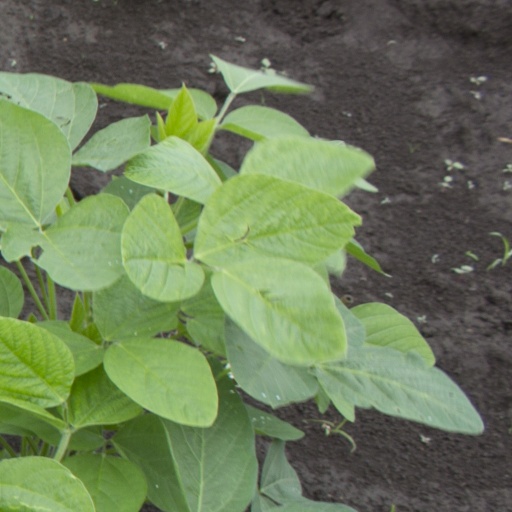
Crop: soybean